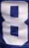
Number: 8